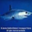
Label: shark